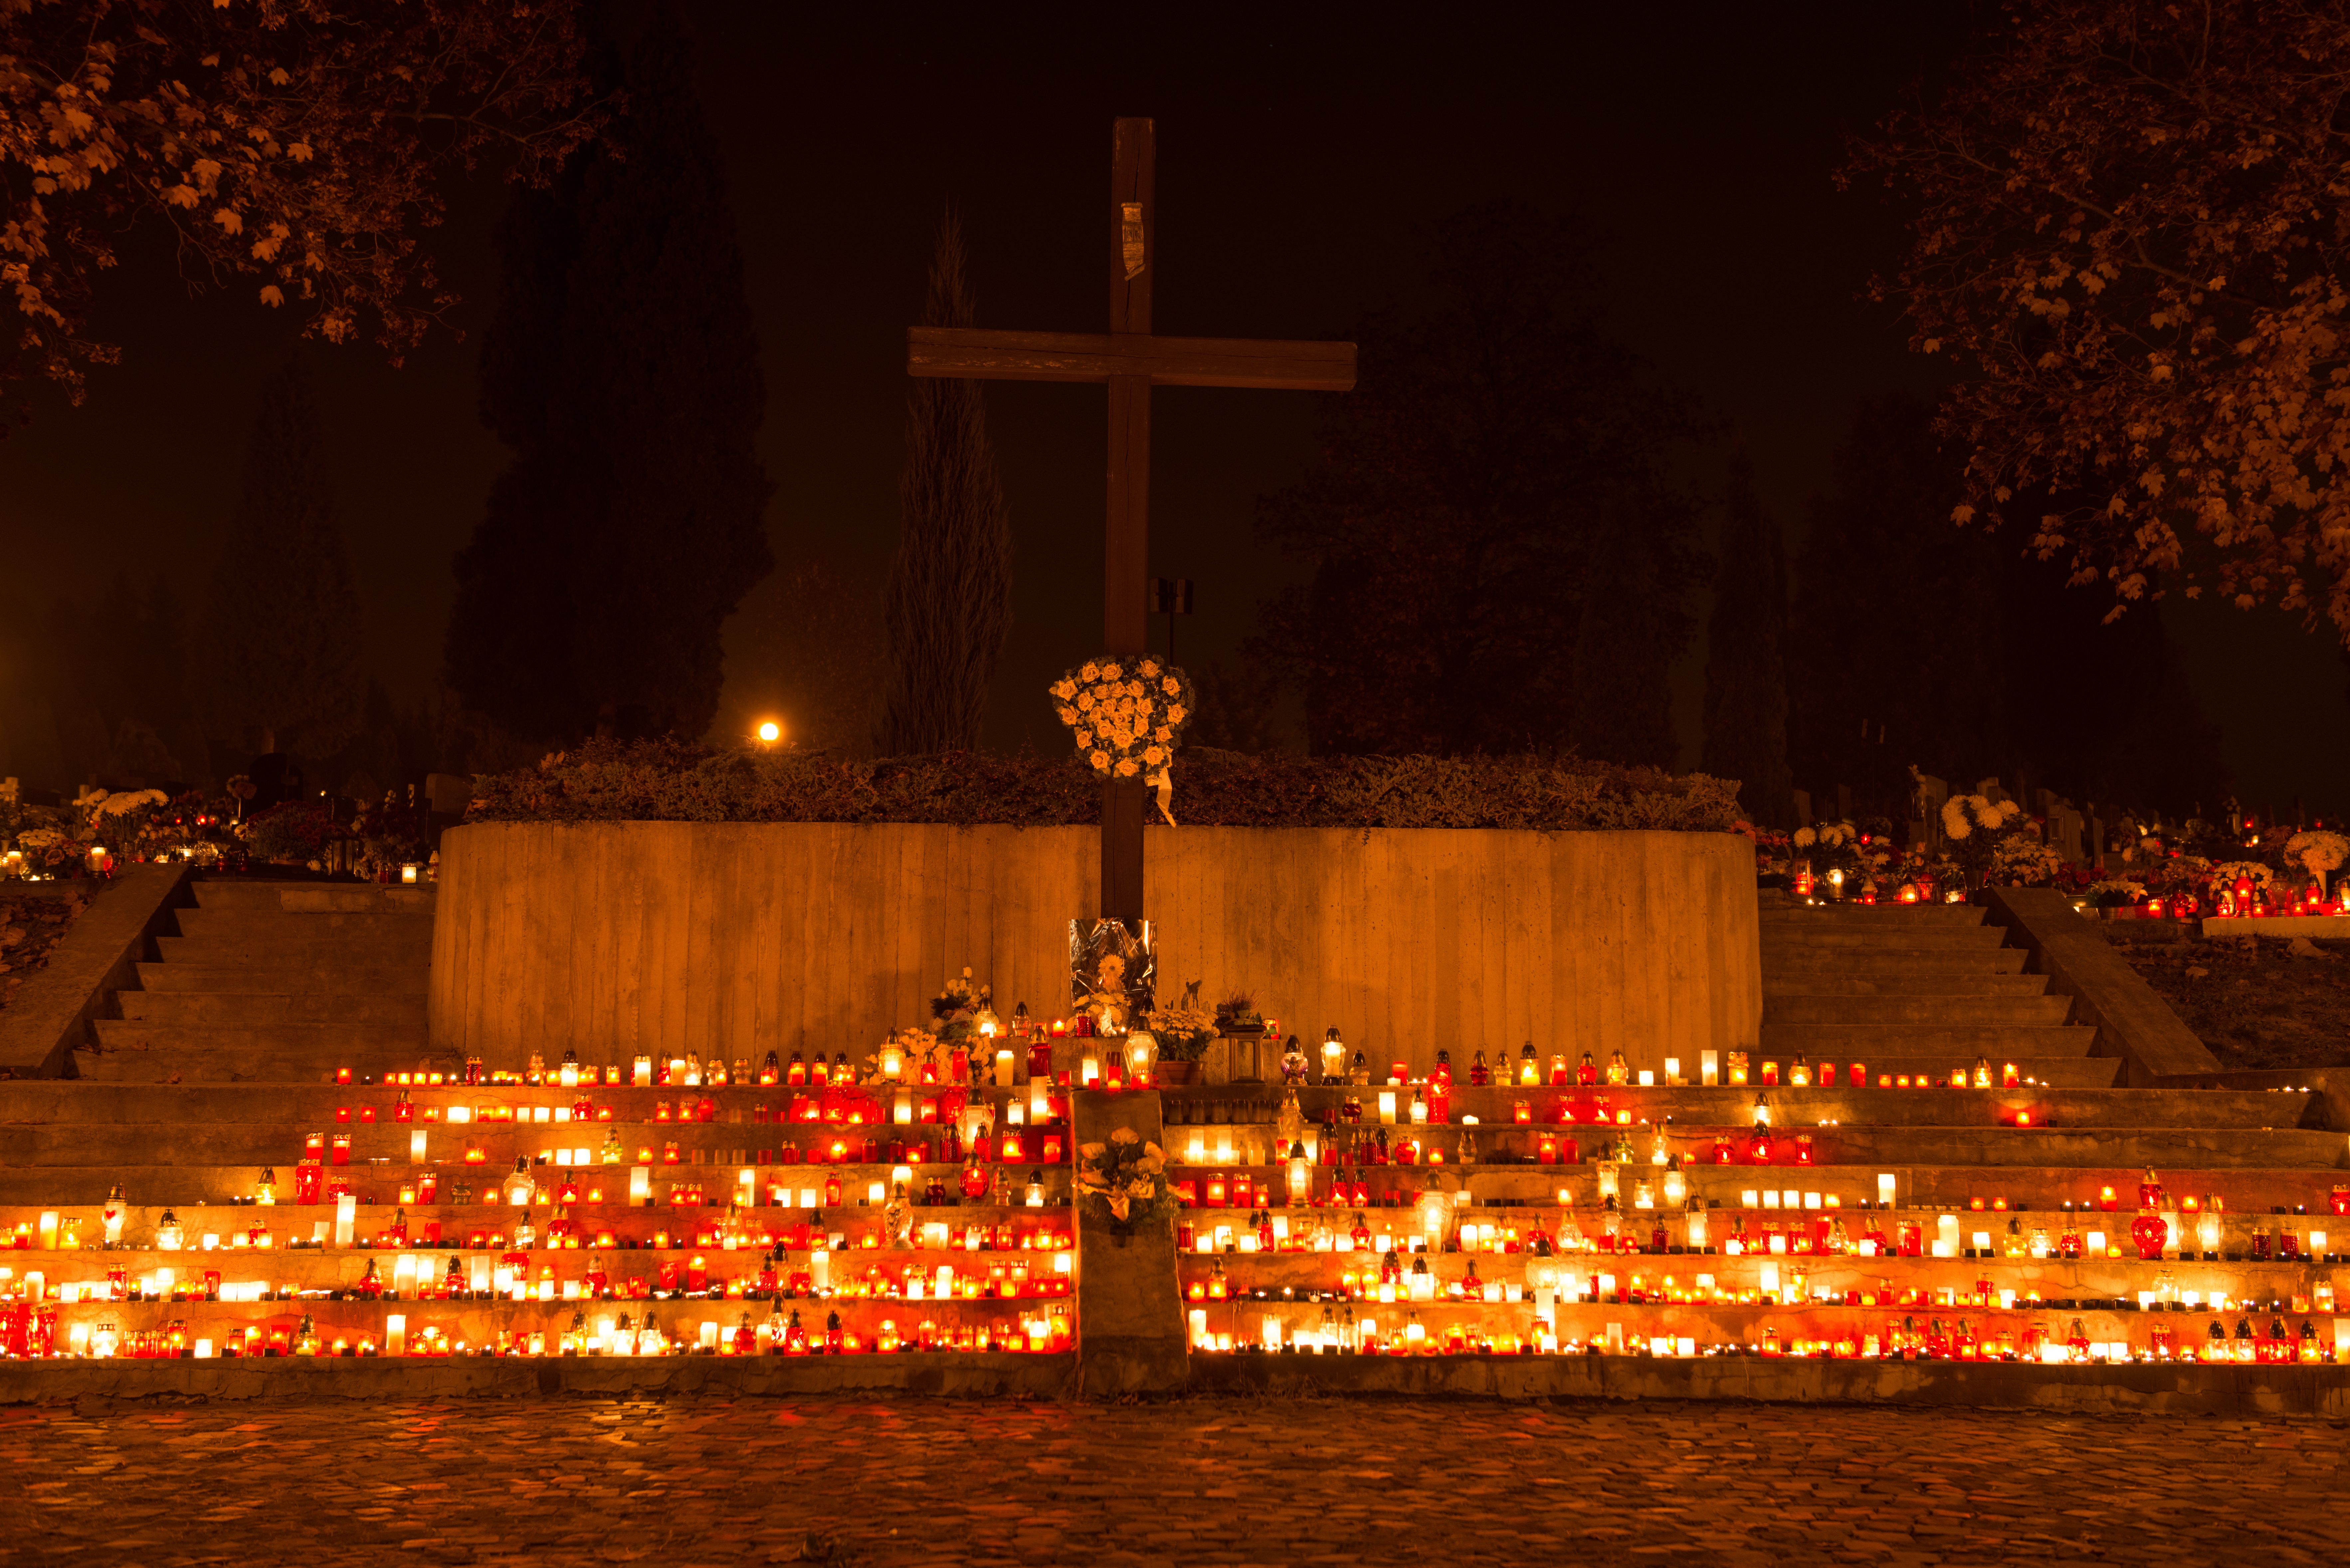
light, night, monument, dark, dusk, evening, reflection, darkness, cemetery, dead, christmas, lighting, christmas decoration, candles, christmas lights, the tomb of, the deceased